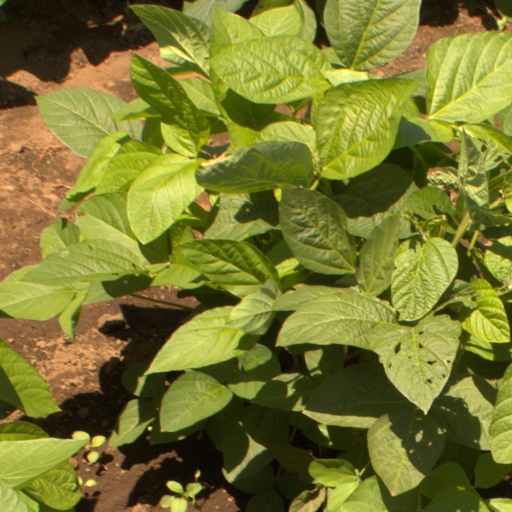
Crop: soybean